Steppe eagle

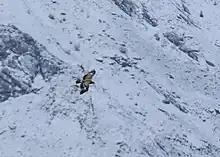
A steppe eagle flying over the snowy mountains near the Hunza Valley in Pakistan.

Although the breeding range is rather extensive, the steppe eagle is essentially confined to nesting in only four large nations: Russia, Kazakhstan, Mongolia and China. However, the steppe eagle once bred in Europe. Here, they bred into the 20th century in at least southeasternmost Ukraine and perhaps elsewhere in eastern Europe. These eagles still rarely occur as breeders in southwest Russia from Stavropol to Astrakhan. The steppe eagle is still mapped to breed down to Makhachkala and Maykop to as far west as Leningradskaya, up north as far as the lower Volga and down to the Caspian Sea nearly as far as Makhachkala and south of Fort-Shevchenko. The breeding range extends through appropriate habitat in much of Kazakhstan, from north of Nur-Sultan south to (albeit spottily) to Kyzylorda as well as around the former Aral Sea. From their main breeding areas to the north, steppe eagles breed also marginally in northeastern Kyrgyzstan and perhaps northern Uzbekistan. The breeding distribution is essentially continuous as sweep far to the east in Russia as Transbaikal and Altai. The steppe eagle also breeds in large stretches of western and northern China such as Tian Shan, Xinjiang, the Gobi area, Gansu, Ningxia, northern Tibet (by far their southernmost breeding area), Inner Mongolia and reach their eastern breeding limits in Manchuria and elsewhere in northeastern China. The species breeding range is also quite broad into Mongolia excluding the northern portion.